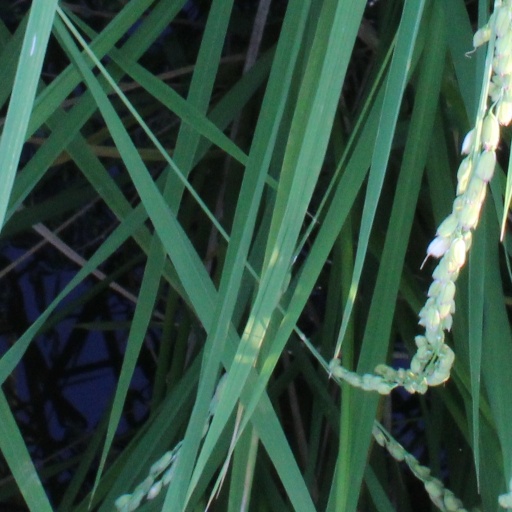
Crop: rice